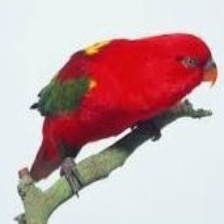
Species: CHATTERING LORY
Scientific name: LORIUS GARRULUS
ImageNet parent category: lorikeet